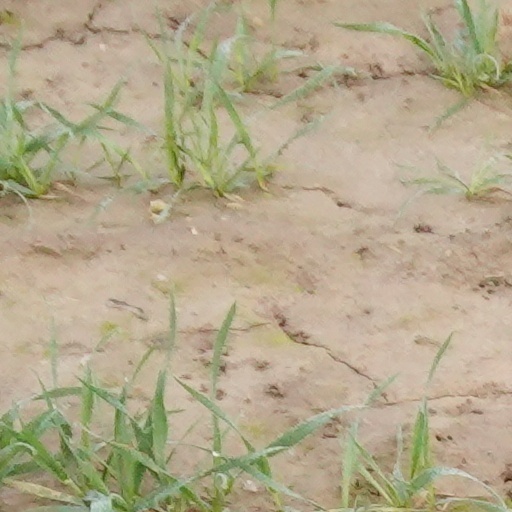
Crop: wheat